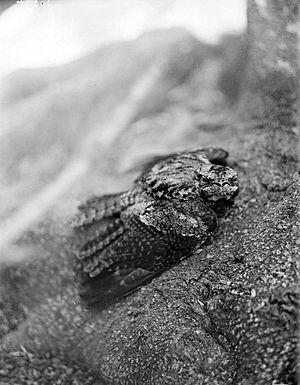
L'Engoulevent jotaka est une espèce d'oiseaux de la famille des Caprimulgidae, autrefois considéré comme conspécifique avec Caprimulgus indicus.